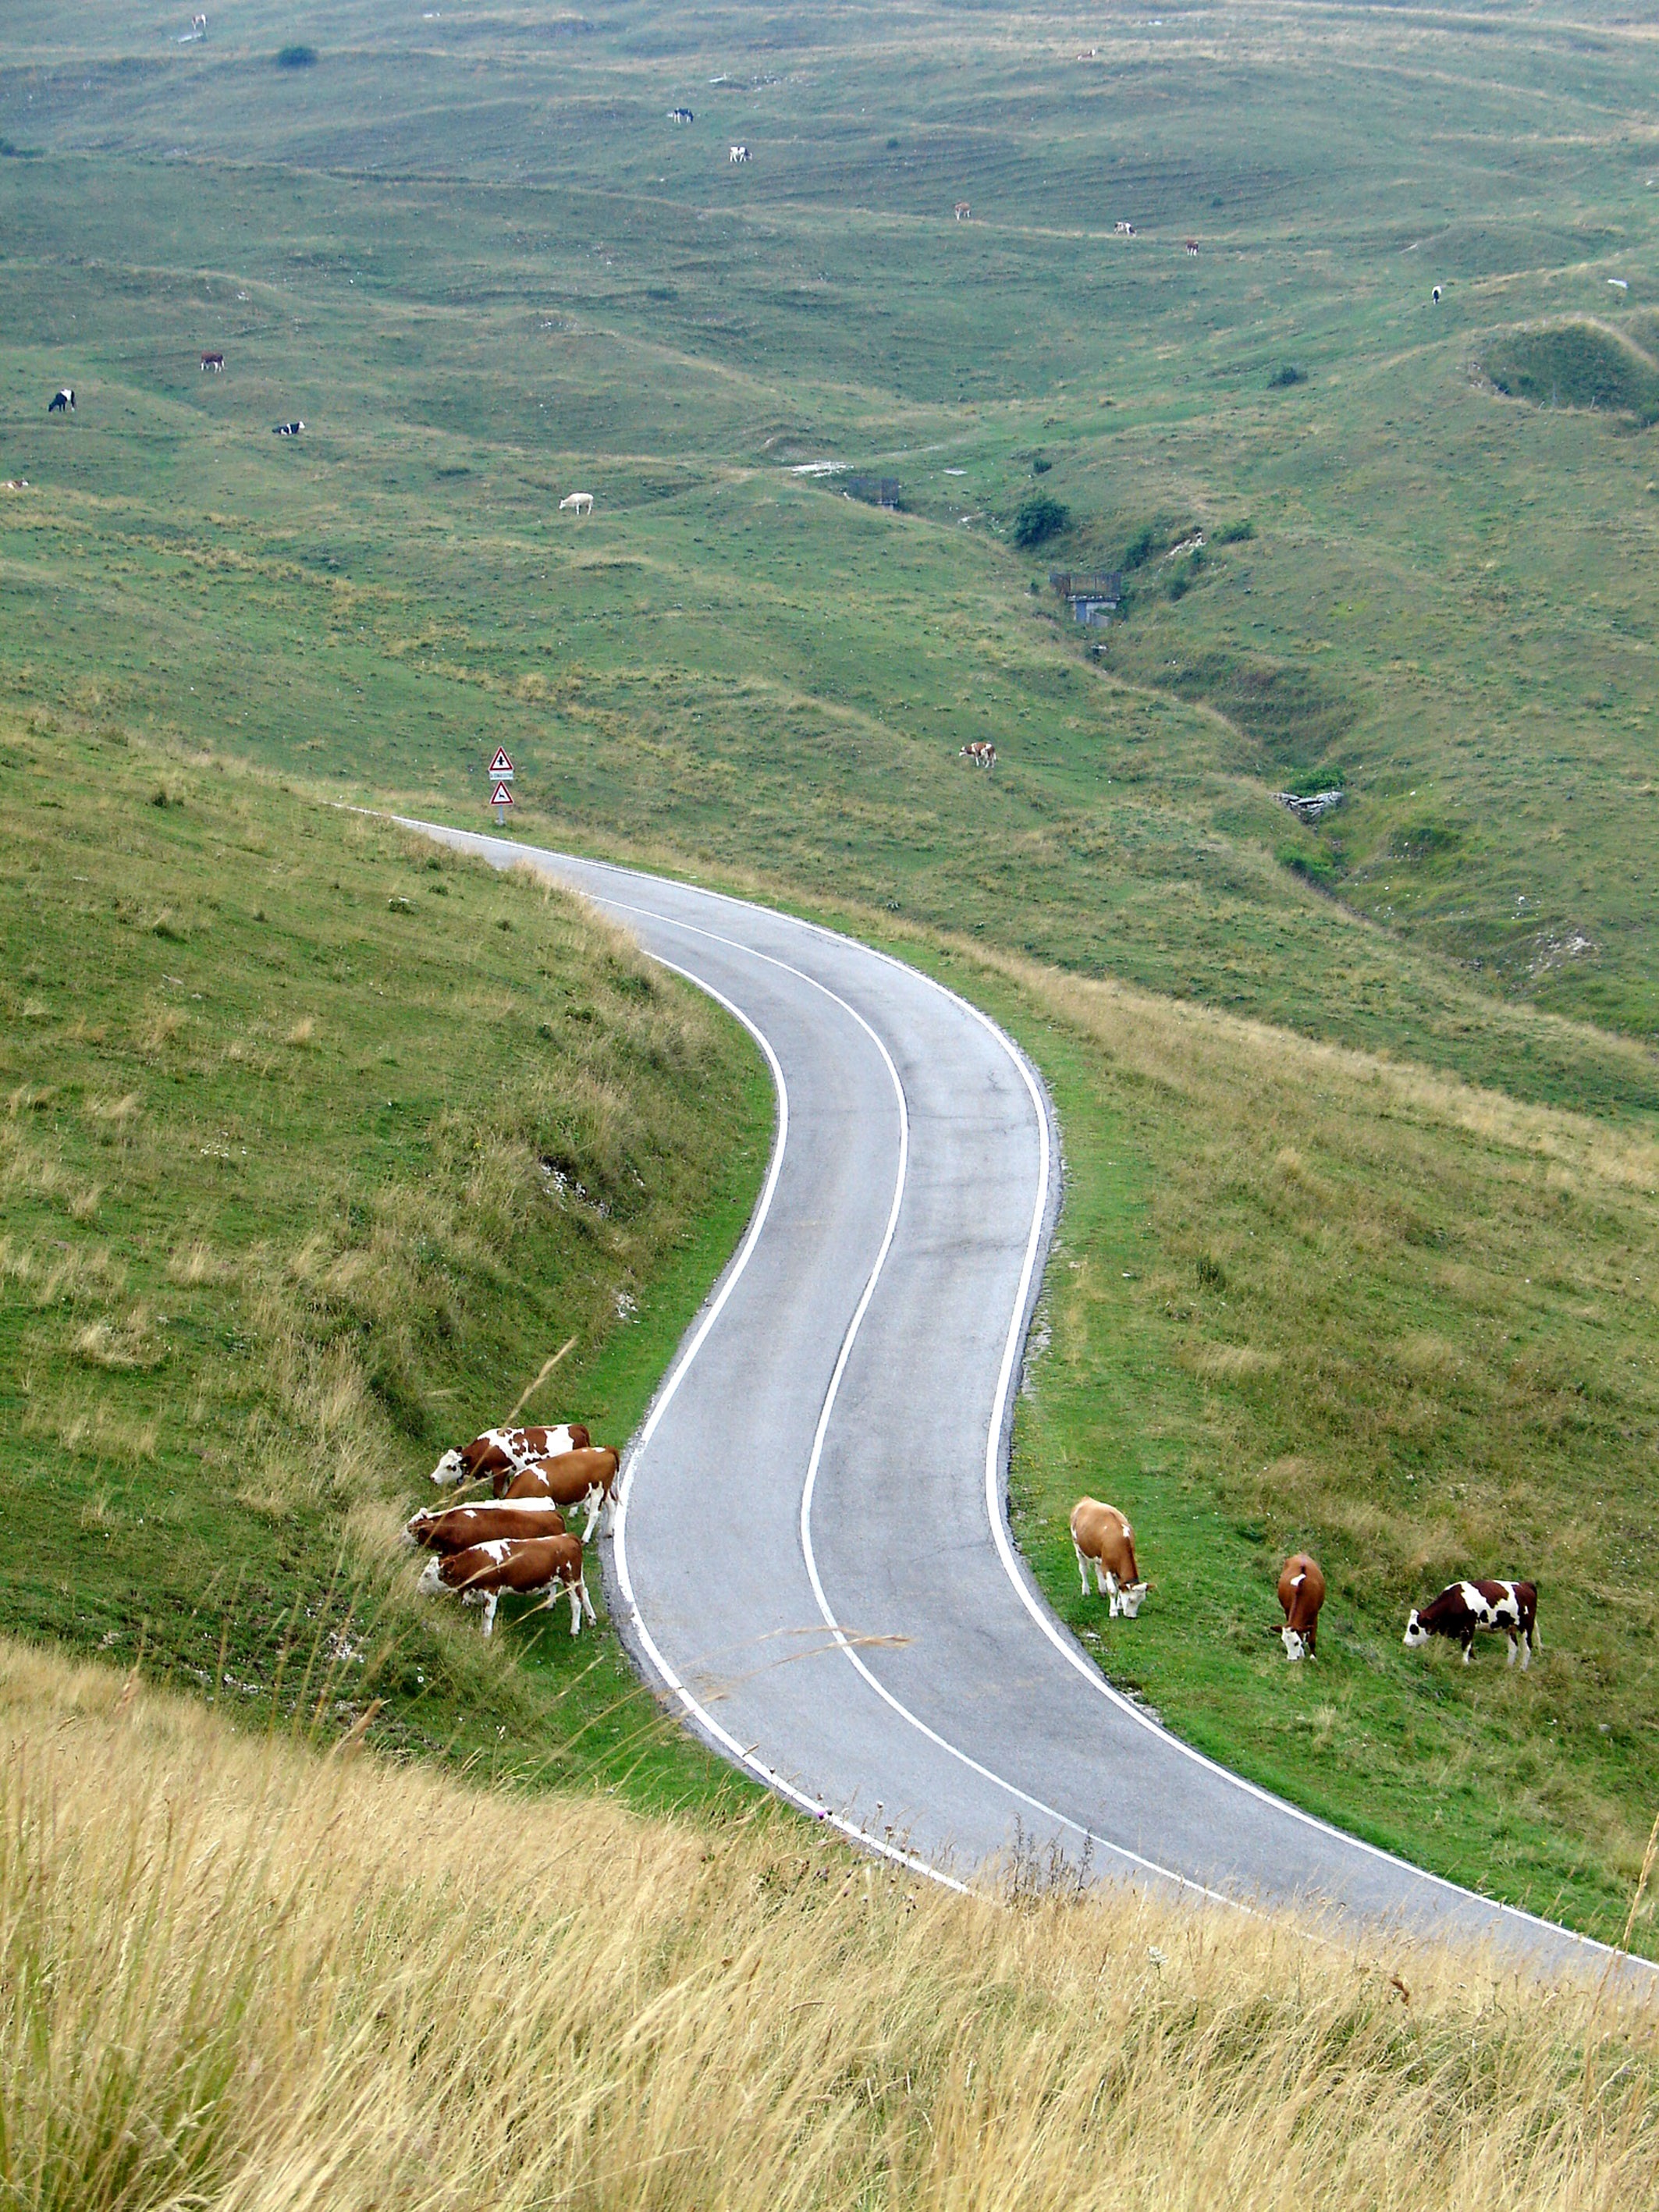
landscape, coast, nature, grass, mountain, road, field, highway, summer, cow, cattle, pasture, livestock, reservoir, plain, prato, cows, mountains, grassland, infrastructure, landscapes, plateau, race track, green color, august, rural area, south tyrol, aerial photography, grazing cows, mountain pass, atmosphere of earth, controlled access highway